Abby Stein

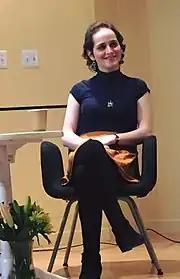
Abby Stein at University of California, Berkeley in April 2016

In November 2015, Stein made headlines when she came out on her blog as transgender and started physical transition. She was featured in some major media outlets, including "The New York Times", the "New York Post", "New York Magazine", NBC, the Daily Dot, and more. She has also appeared on CNN, Fox News, HuffPost Live, and Vice Canada.